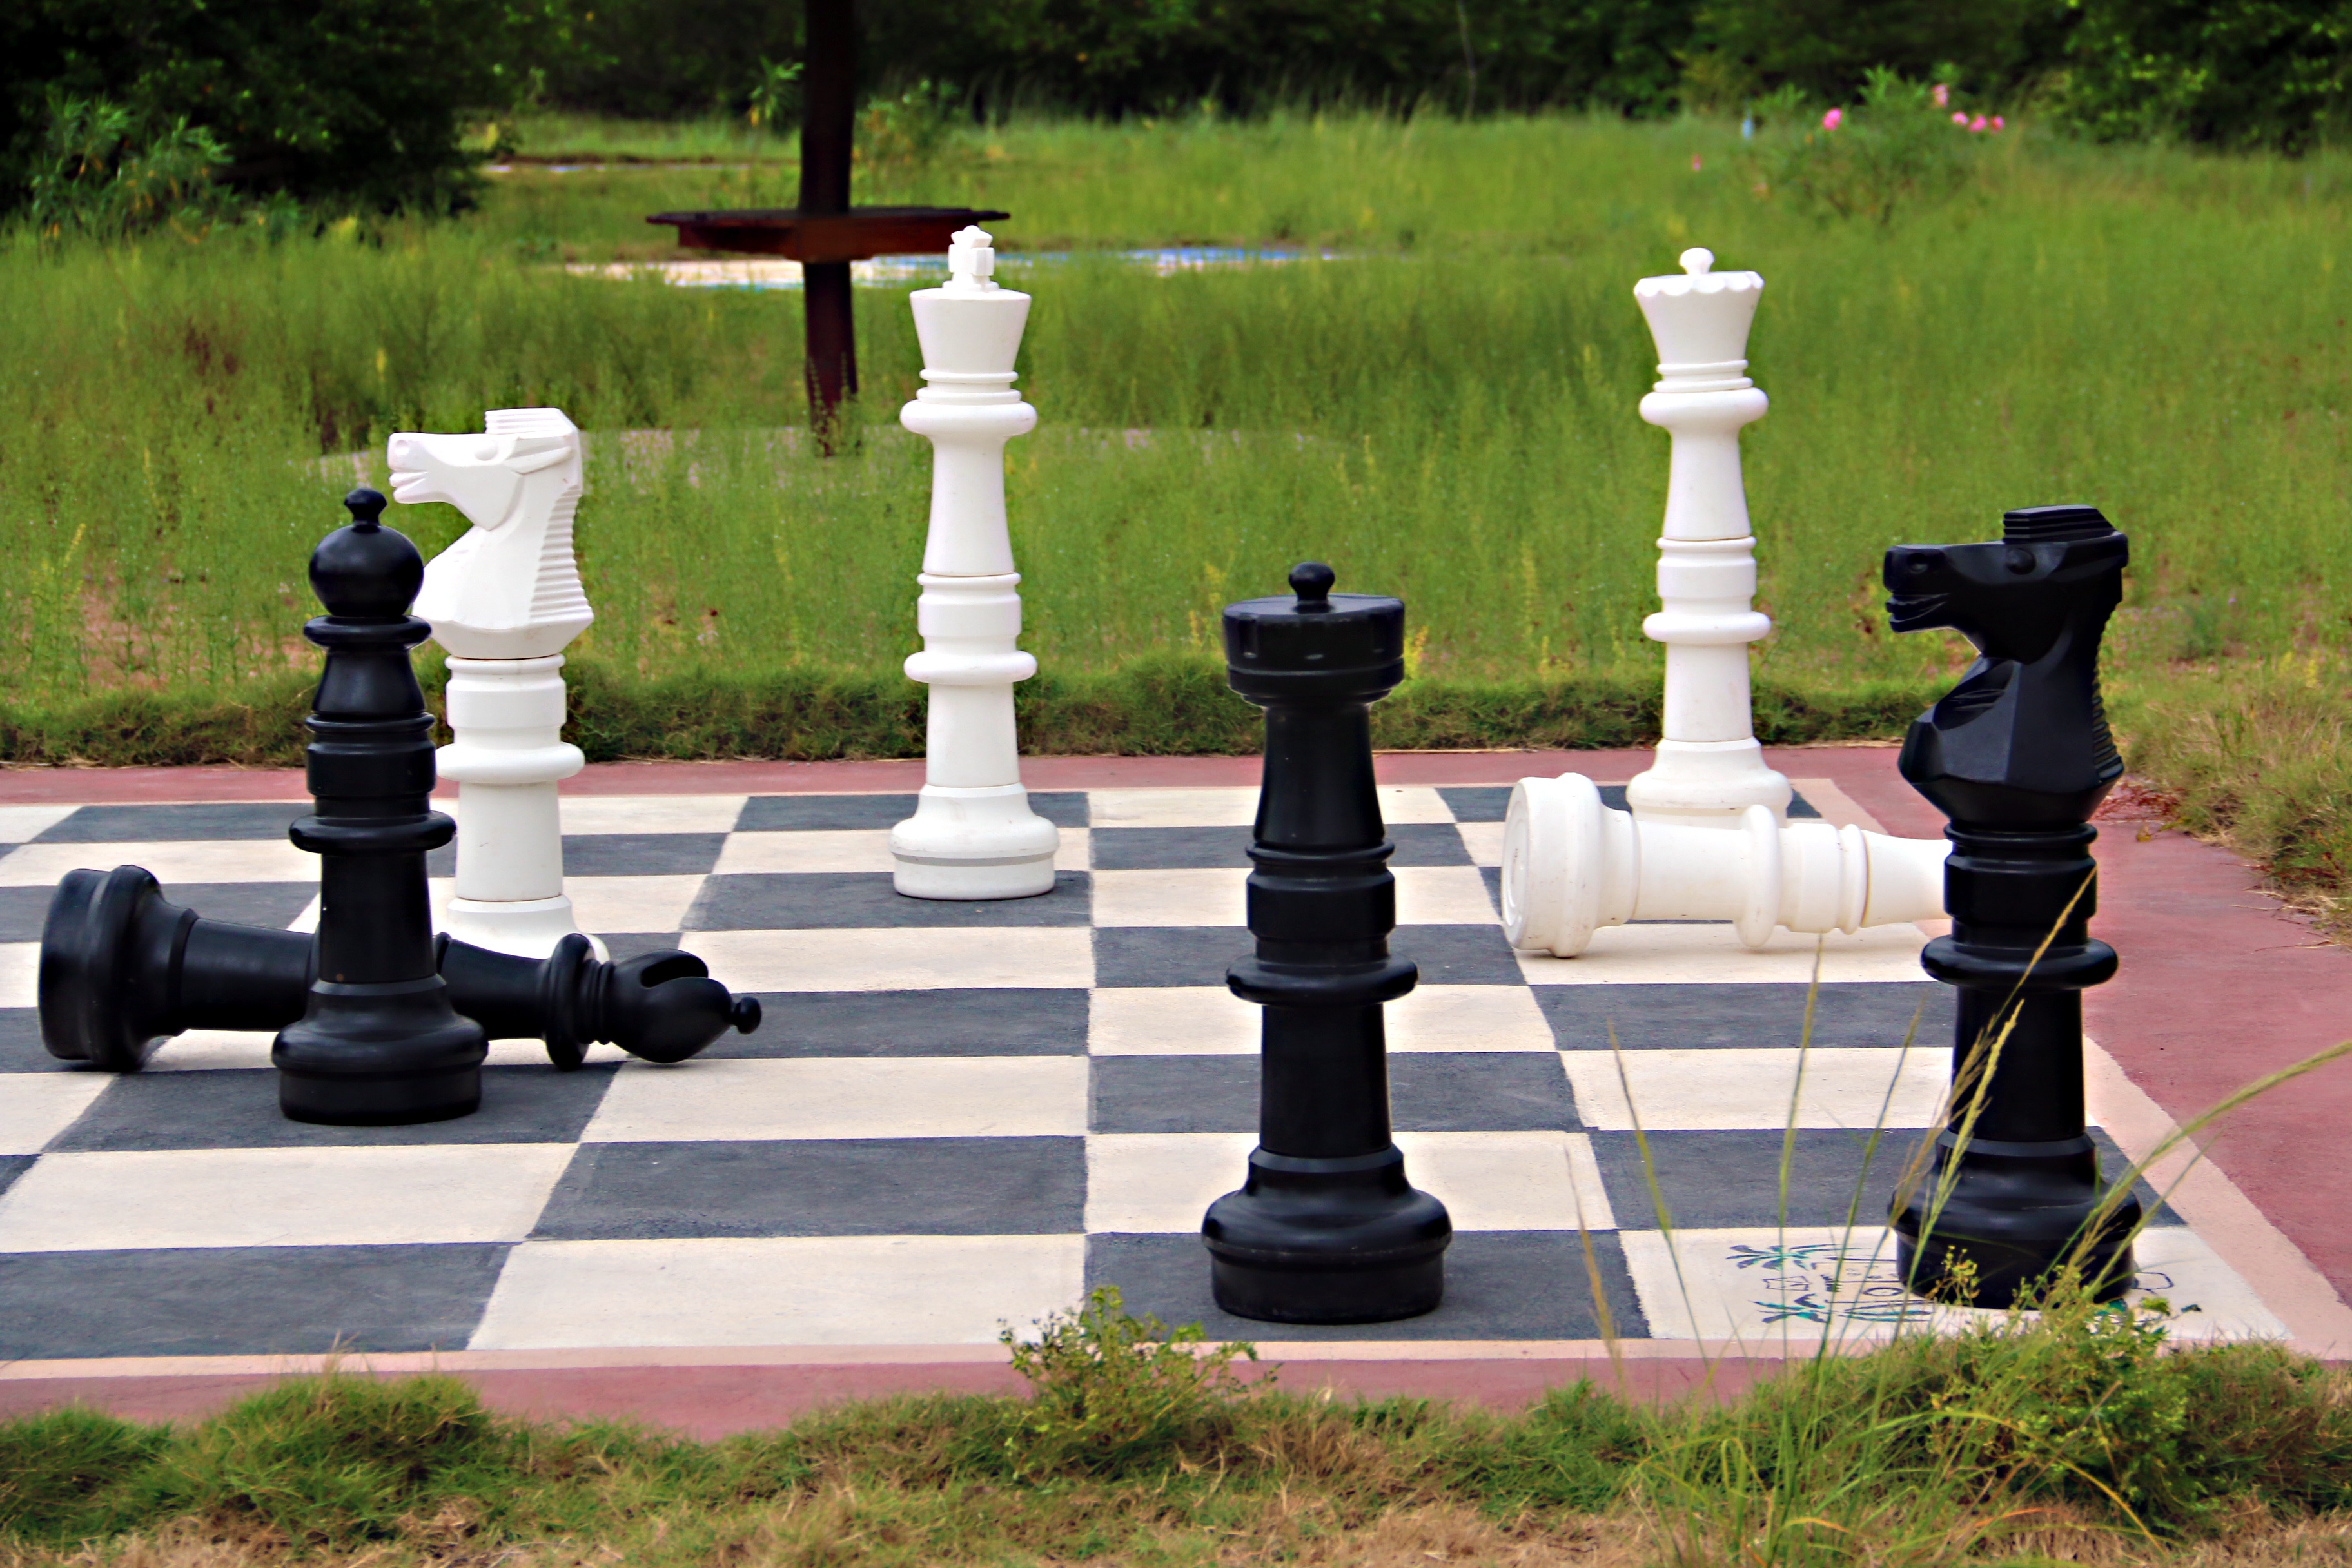
recreation, board game, sports, chess, games, indoor games and sports, tabletop game